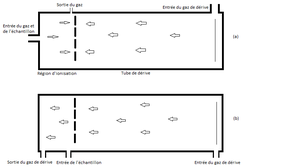
Direction du flux gazeux en spectrométrie à mobilité ionique
La spectrométrie de mobilité ionique est une technique d'analyse chimique en phase gazeuse. Elle est apparue dans les années 1890 lors des études portant sur la mobilité d’ions gazeux à l’intérieur d’un champ électrique. Délaissé pendant plusieurs années, l’IMS refait son apparition durant les années 1950 et 60 pour l’étude des forces d’attraction entre les ions et les gaz, ou encore pour la détection d’éléments traces de composés organiques sous forme gazeuse à pression atmosphérique. Ce n’est qu’aux alentours de 1960 que son utilisation devient plus importante au sein des gouvernements pour la détection d’agents de guerres chimiques. Dans les années 1970, la spectrométrie de mobilité ionique était plutôt appelée électrophorèse gazeuse ou encore chromatographie plasmatique. Aujourd’hui, plus de 10 000 détecteurs d’explosifs basés sur la spectrométrie de mobilité ionique sont utilisés dans les aéroports et plus de 50 000 détecteurs IMS ont été développés pour la surveillance d’armes chimiques.